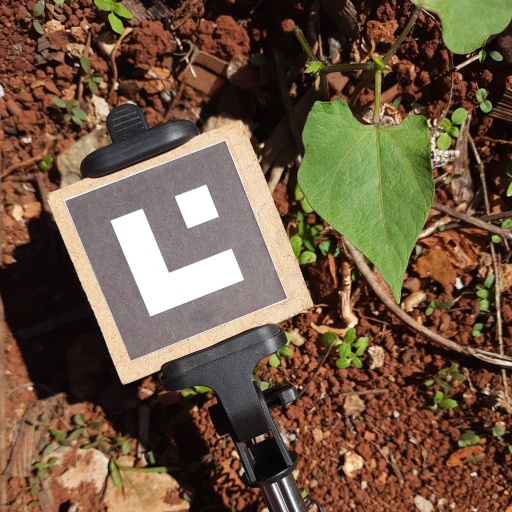
Observations: flat surface, no eating holes, under sunlight